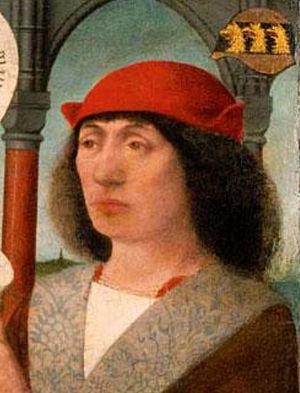
Hermen Rode est un peintre allemand de la période gothique.